Art Garibaldi

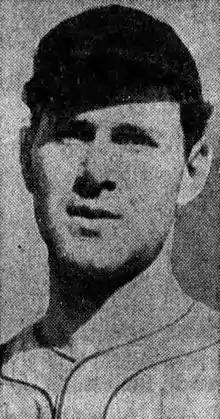
Garibaldi with the San Francisco Seals, circa late 1930s

Arthur Edward Garibaldi (August 21, 1907 – October 19, 1967) was a Major League Baseball third baseman and second baseman who played for the St. Louis Cardinals in .